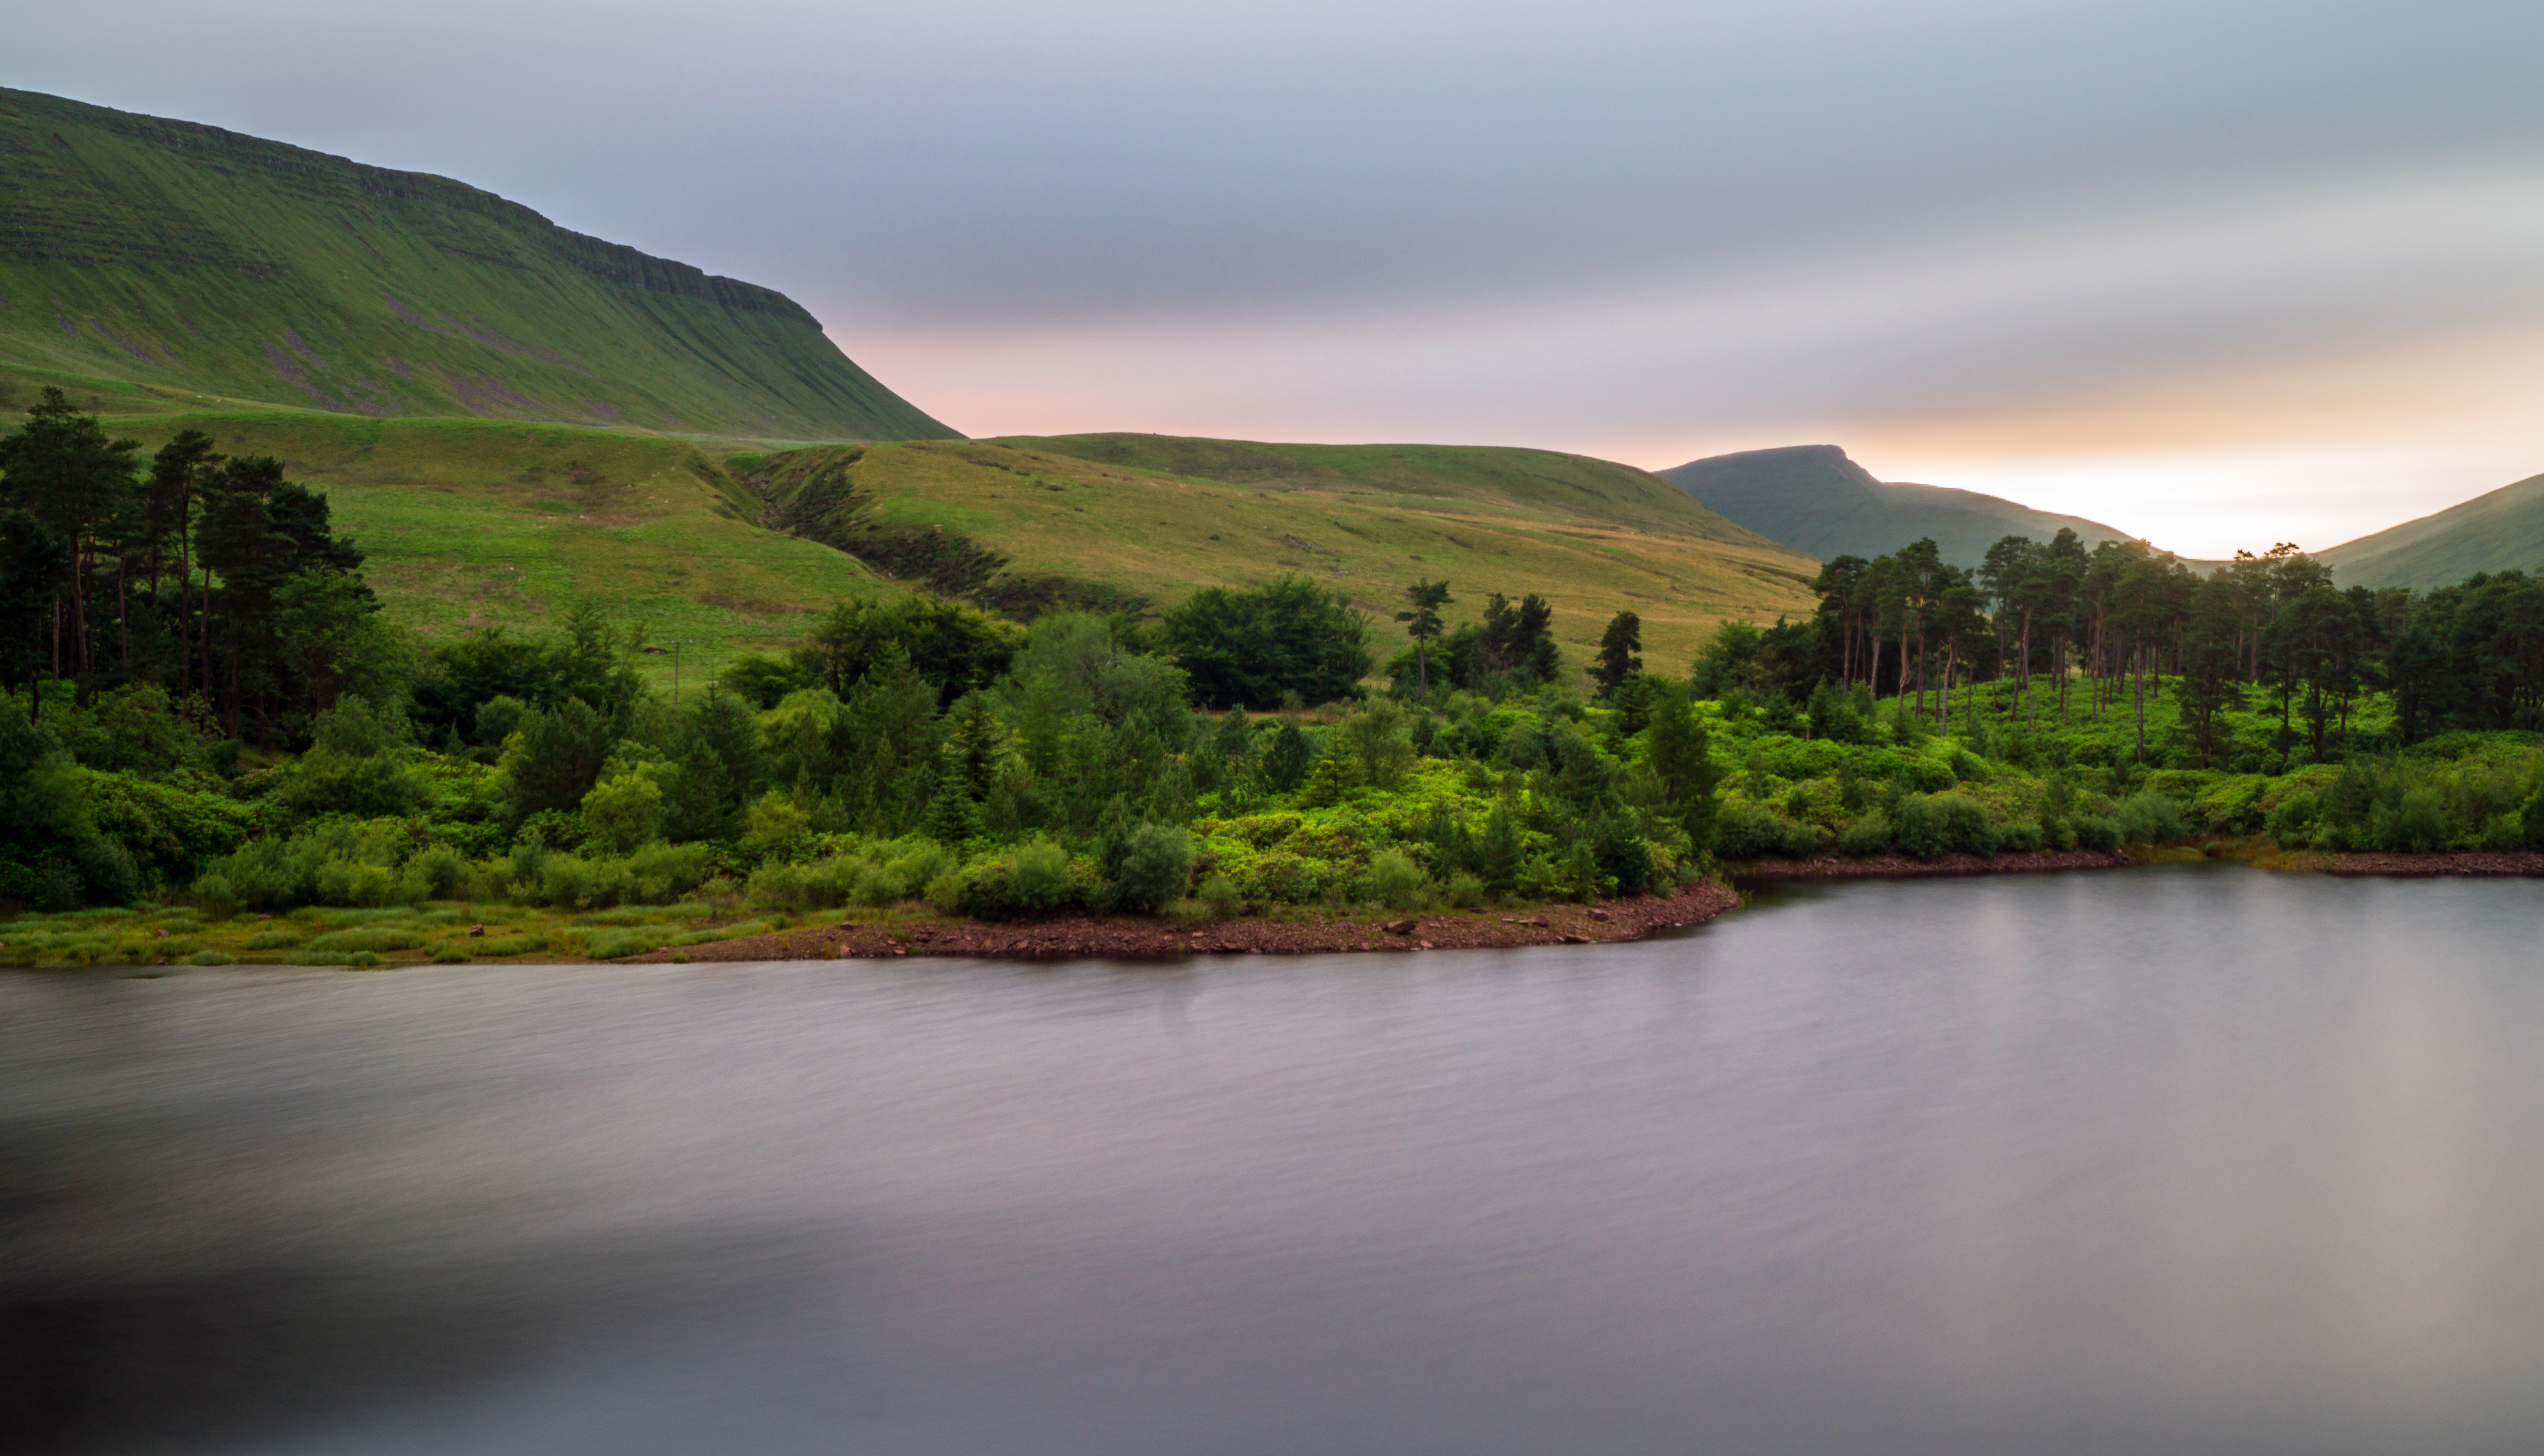
landscape, tree, water, nature, wilderness, mountain, cloud, sky, mist, cloudy, morning, hill, lake, hour, dawn, river, valley, mountain range, dusk, twilight, orange, green, golden, reflection, park, shadow, blue, fjord, reservoir, highland, body of water, brecon, uk, long, national, wales, shadows, clouds, exposure, big, 10, stop, upper, filter, nd, loch, grad, stopper, beacons, powys, neuadd, rural area, landform, geographical feature, atmospheric phenomenon, mountainous landforms